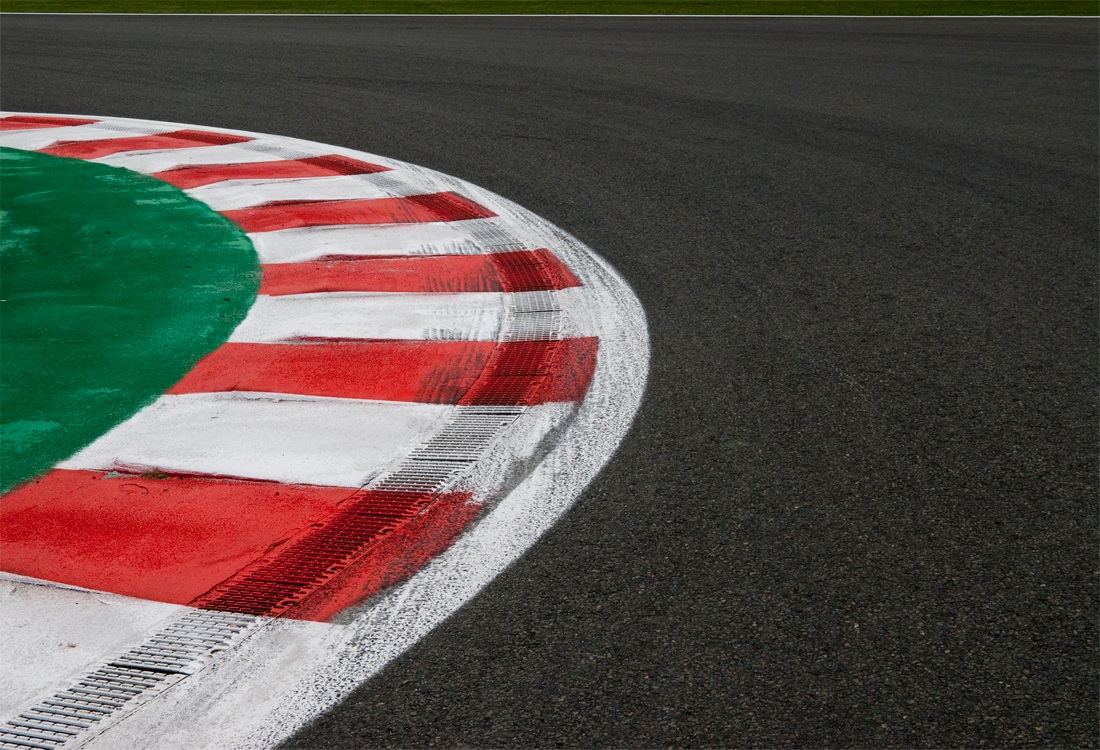
line, red, color, flag, lane, stadium, circle, race track, shape, flooring, road surface, sport venue